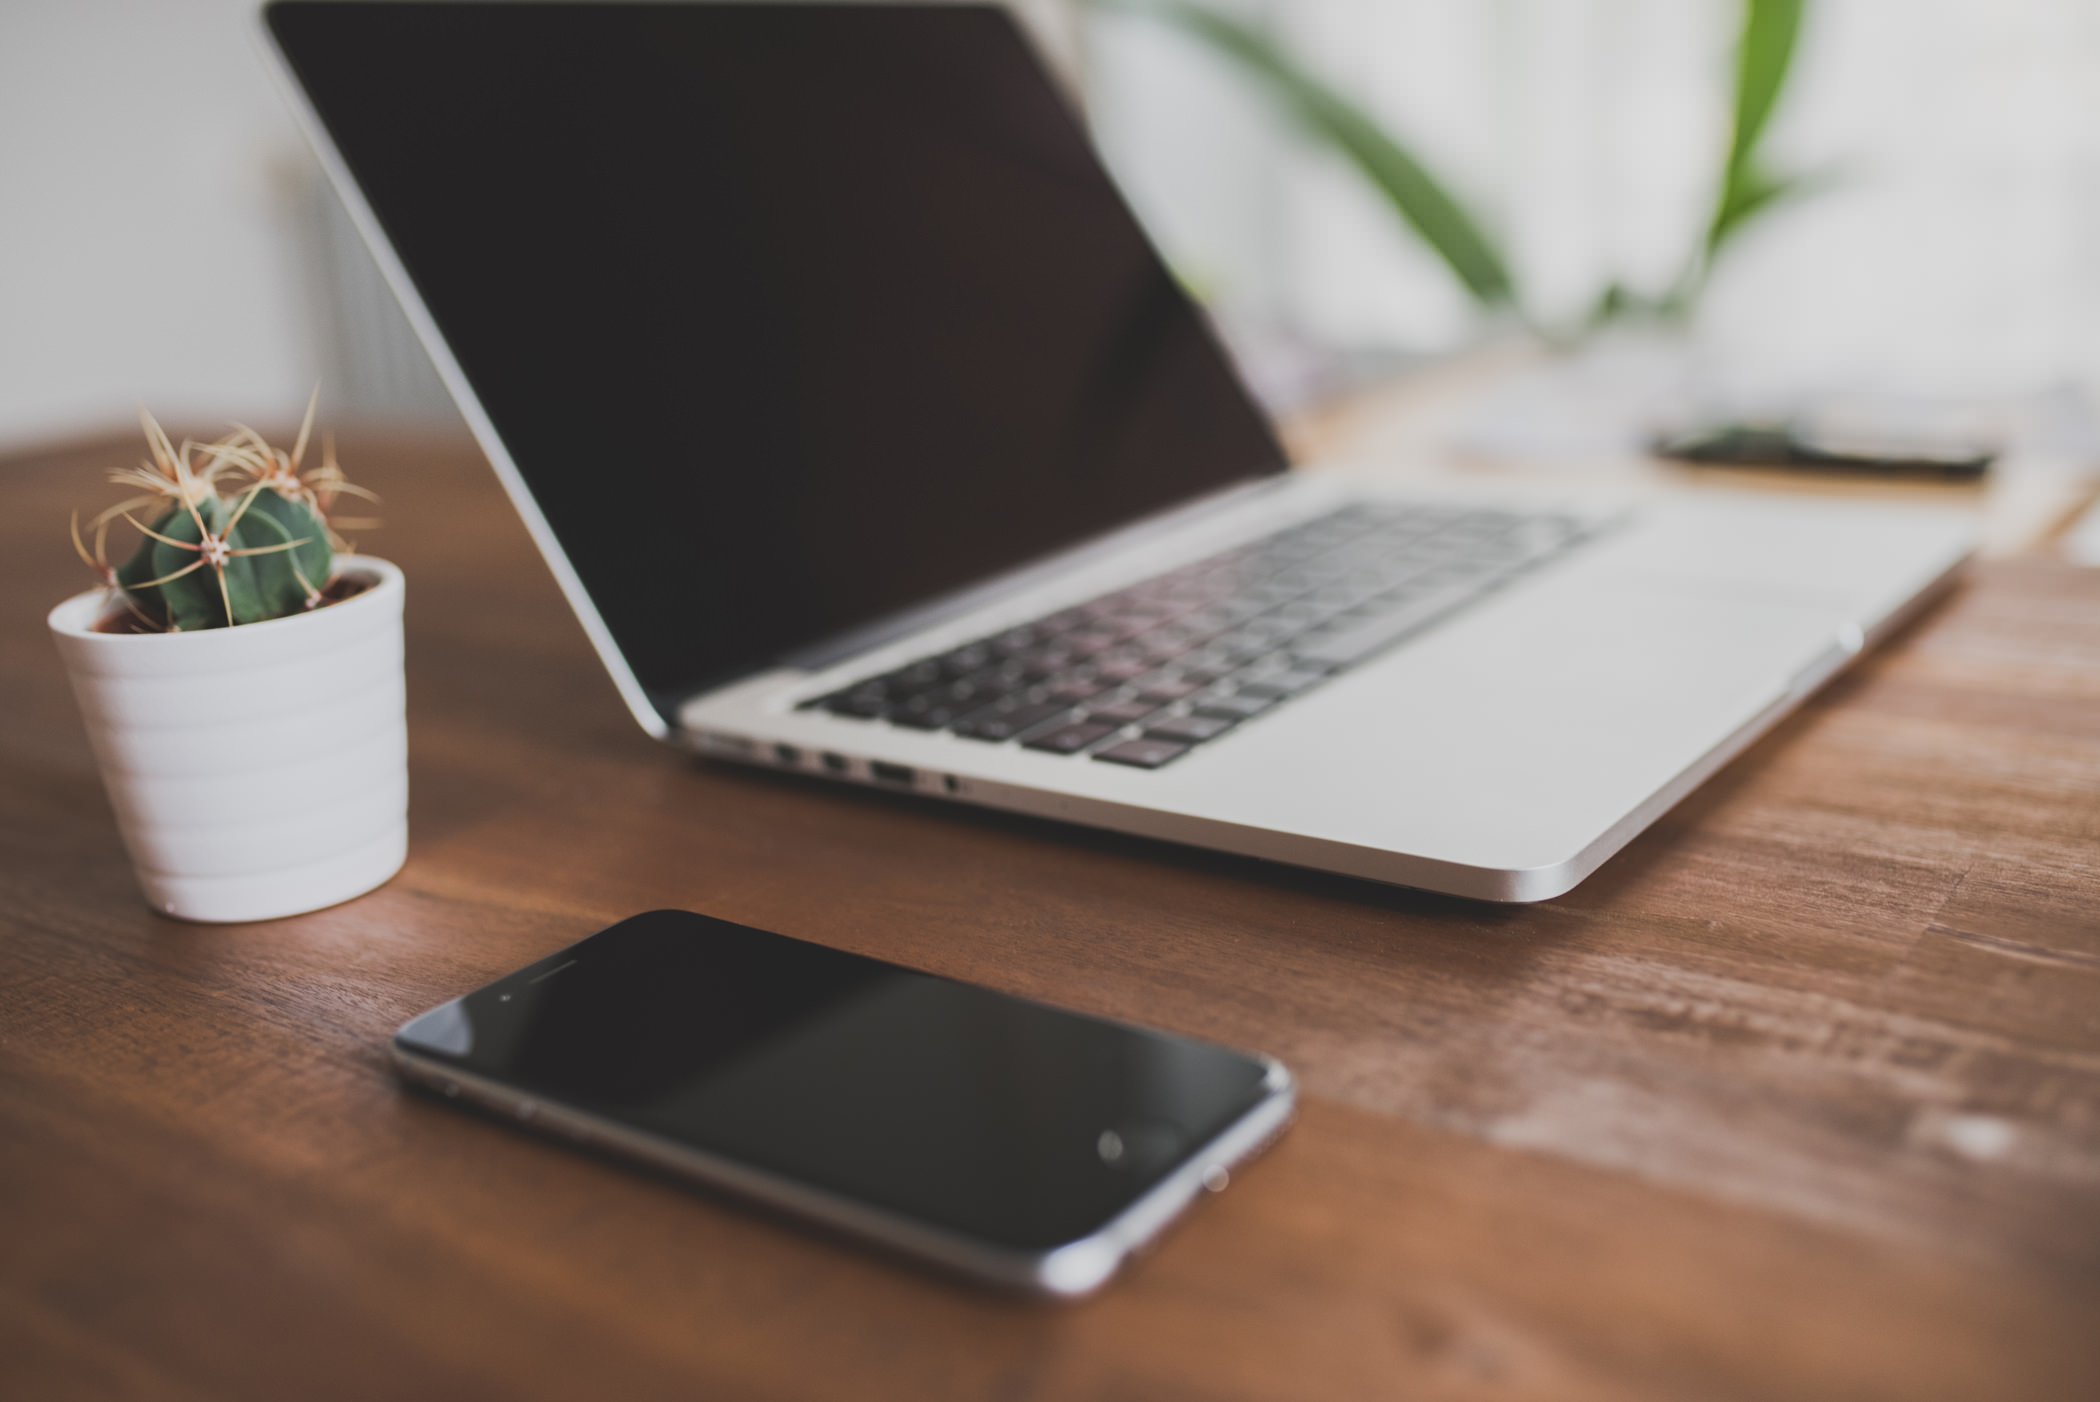
gadget, electronic device, technology, product, communication device, laptop, desk, mobile phone, table, furniture, portable communications device, smartphone, netbook, computer, computer desk, ipad, plant, touchpad